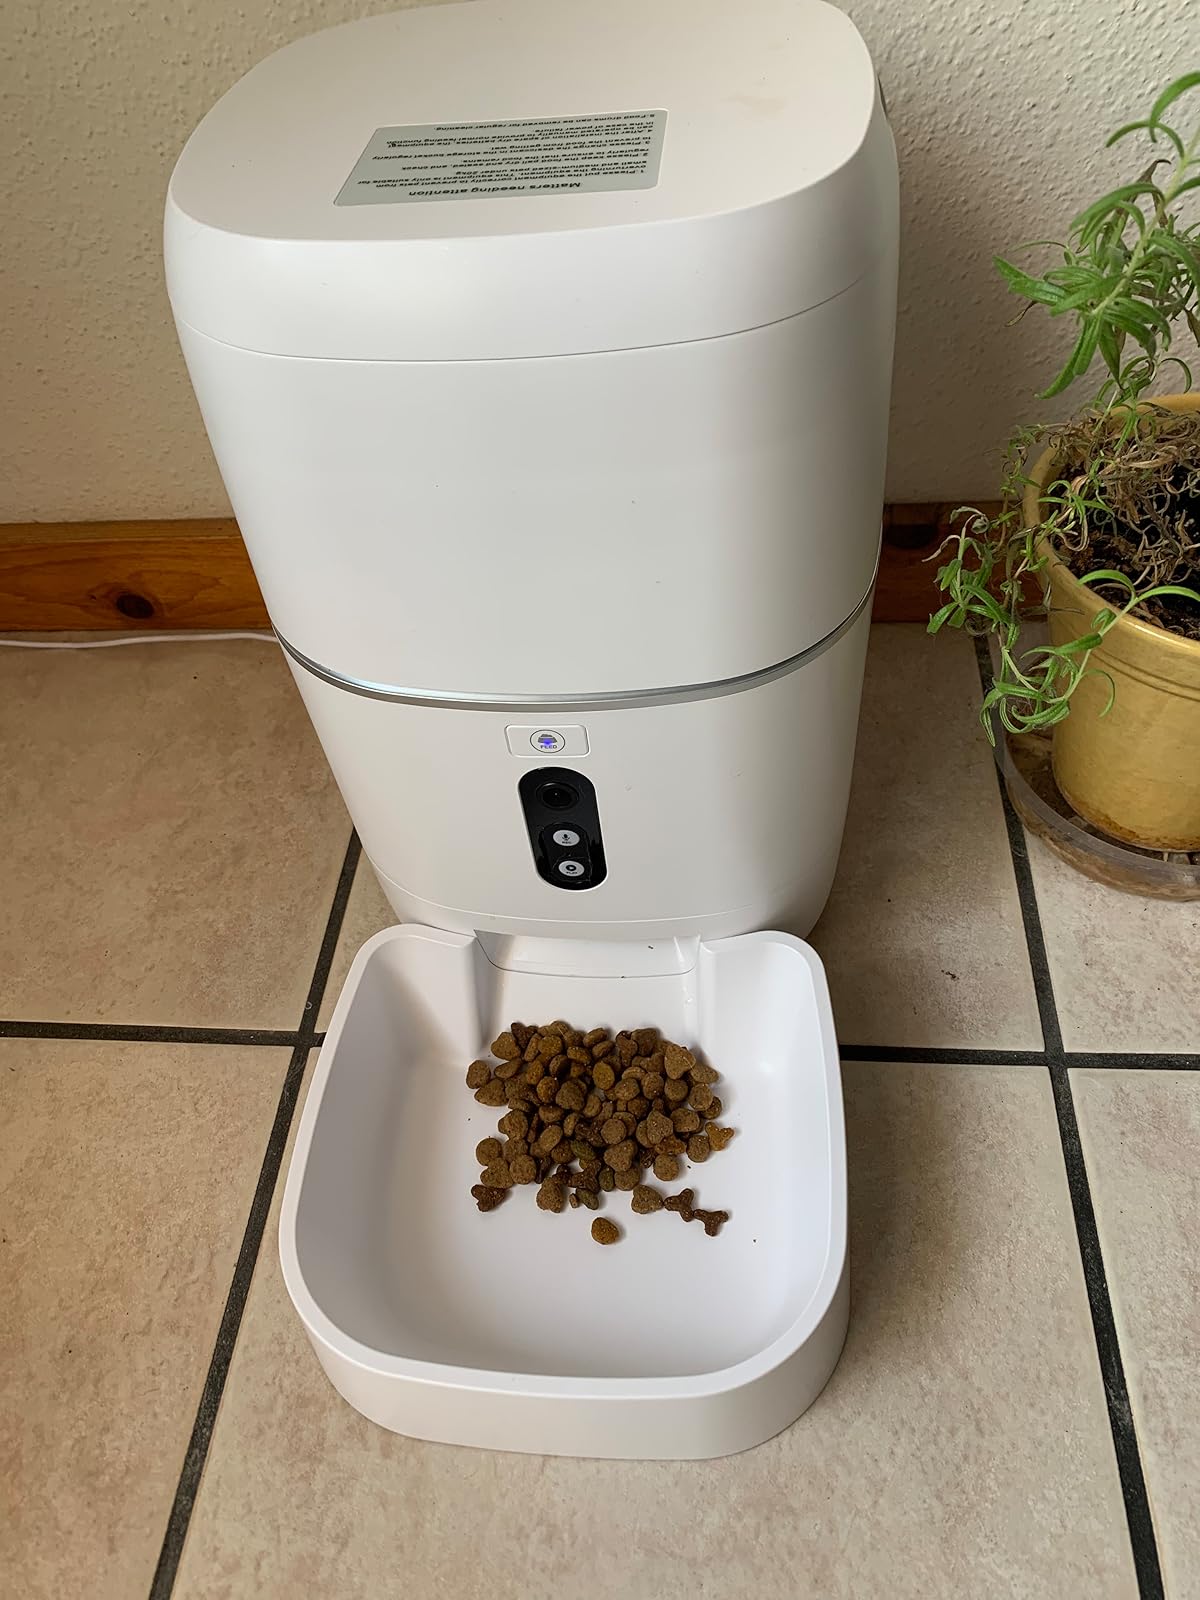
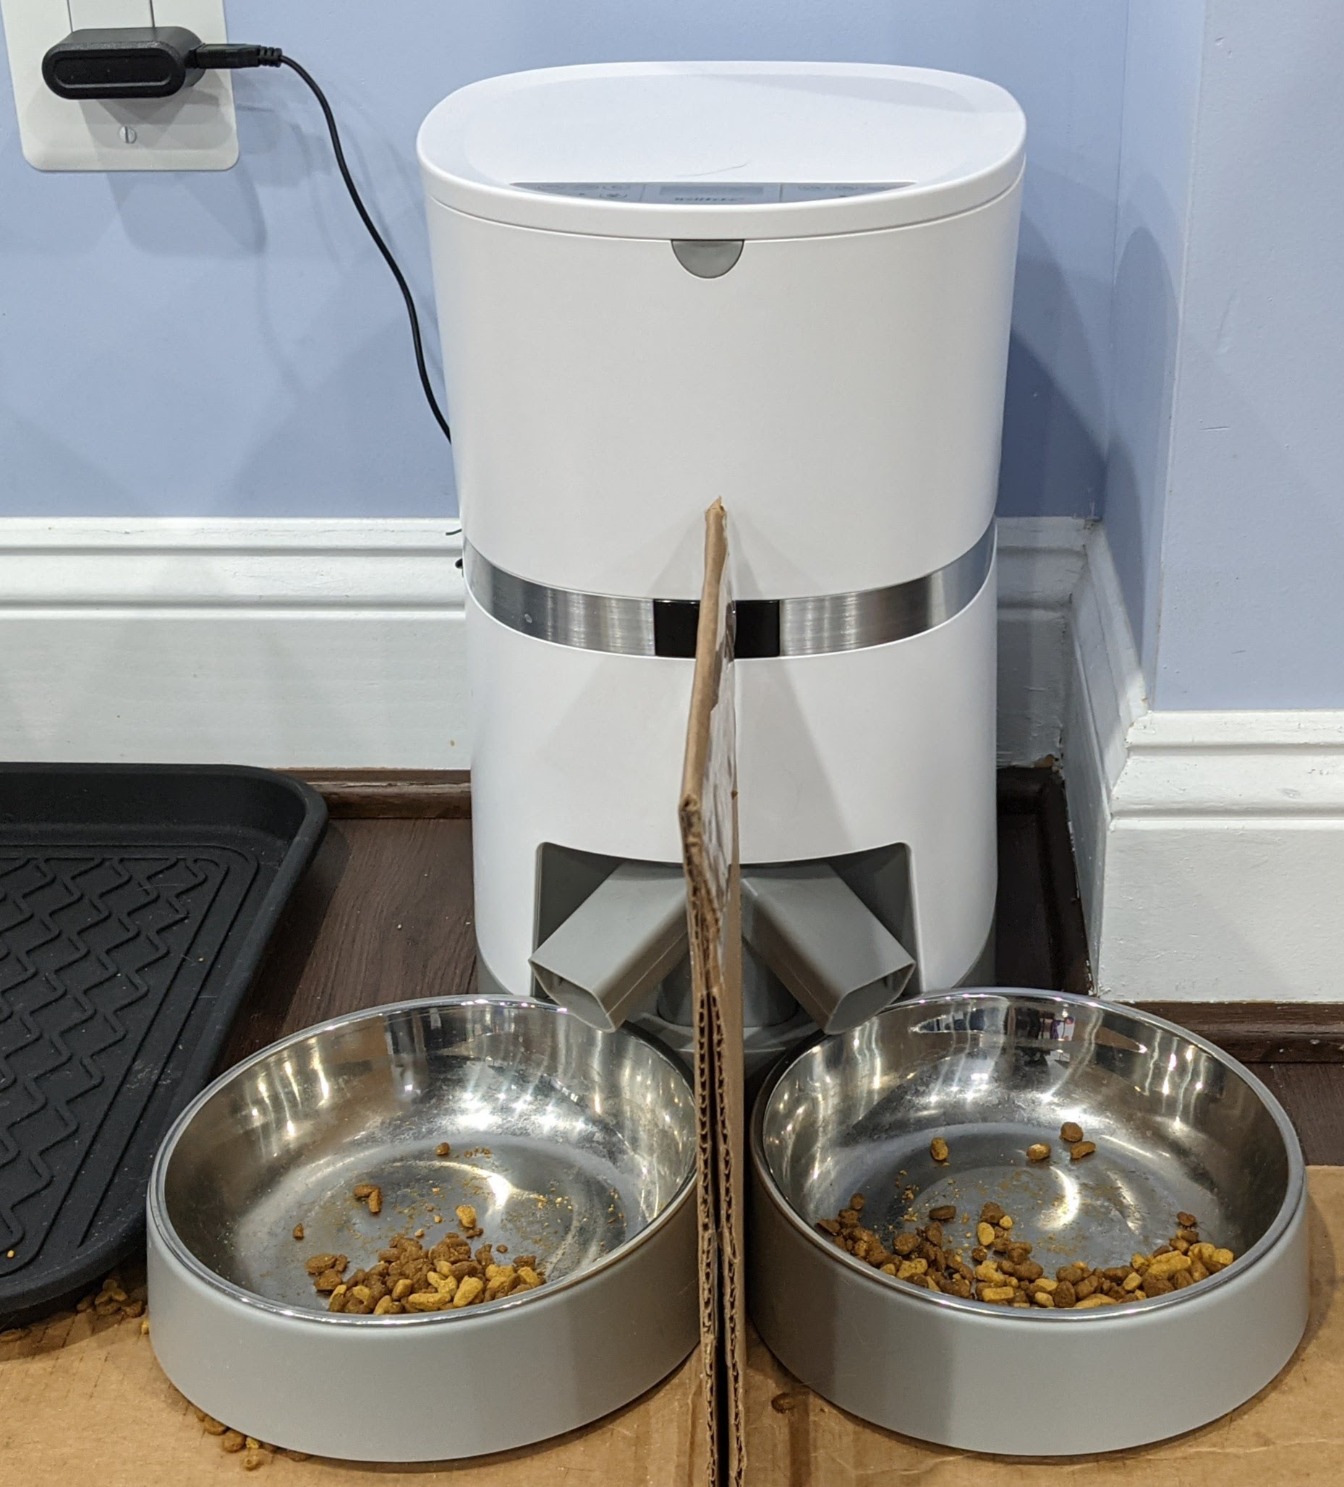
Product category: items_feeder
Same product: no